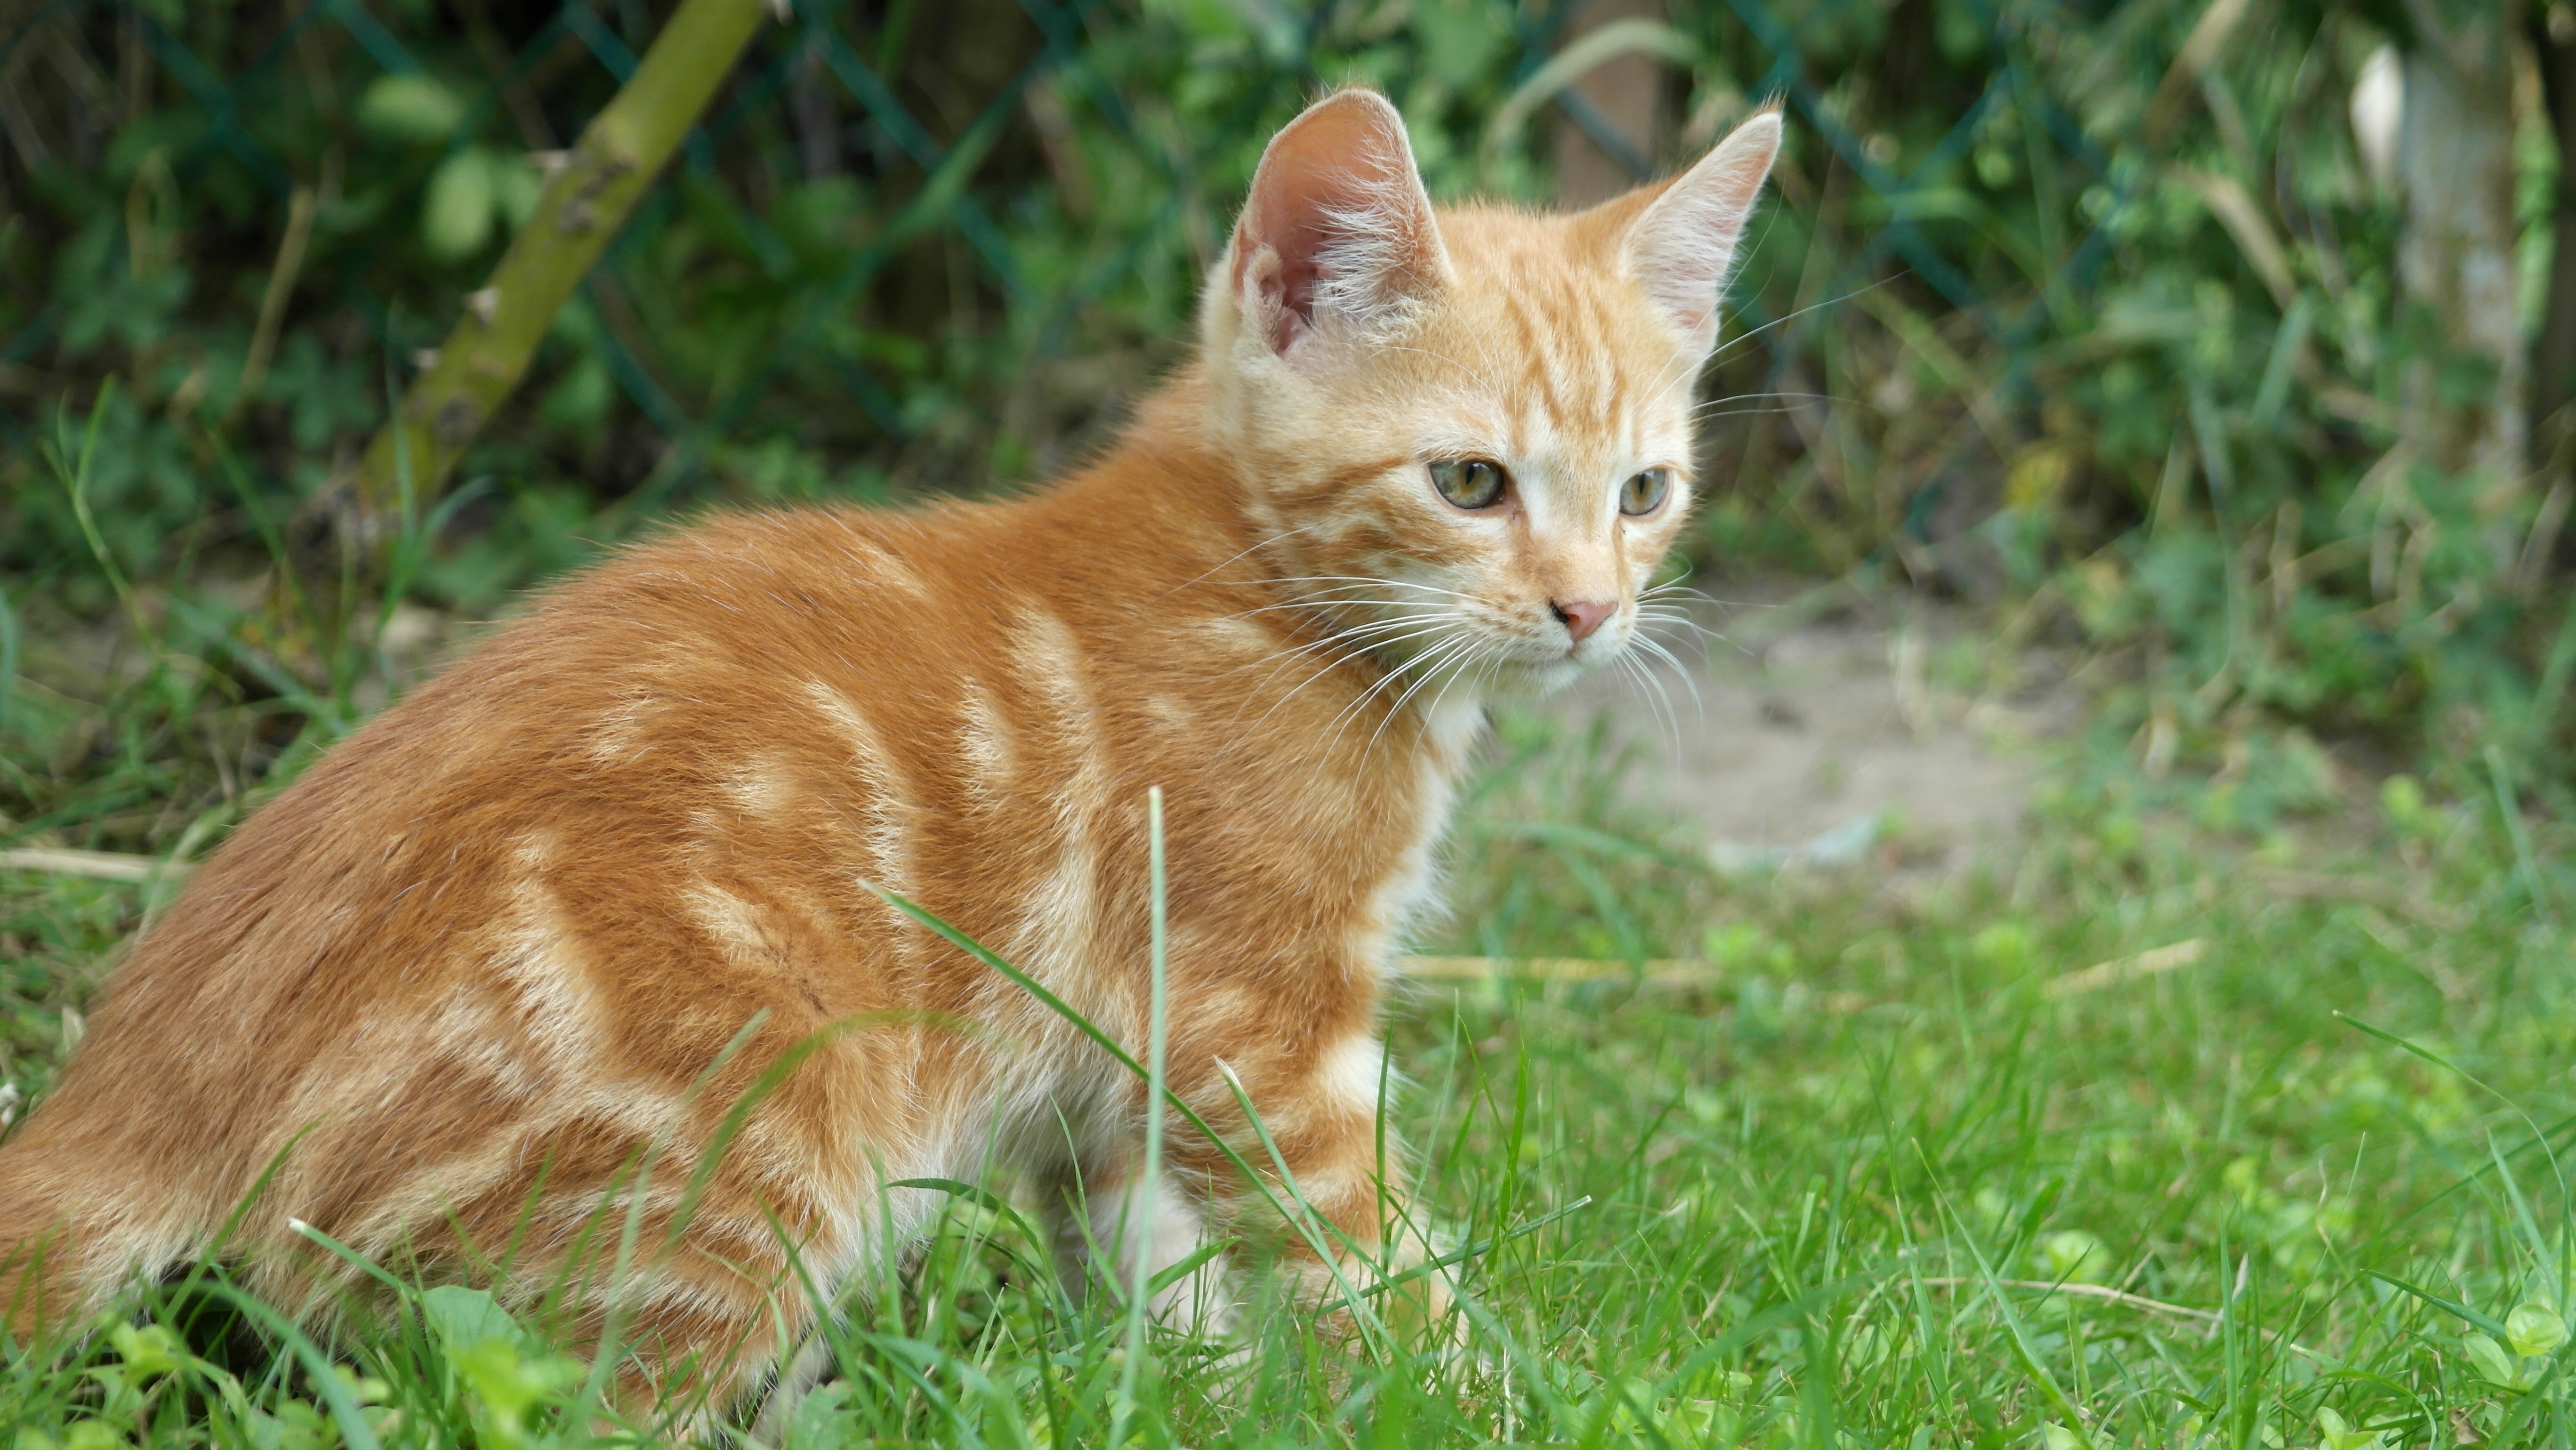
grass, pet, portrait, cat, mammal, fauna, whiskers, vertebrate, domestic cat, dear, cat face, young cat, cat's eyes, wild cat, small to medium sized cats, cat like mammal, carnivoran, domestic short haired cat, rusty spotted cat